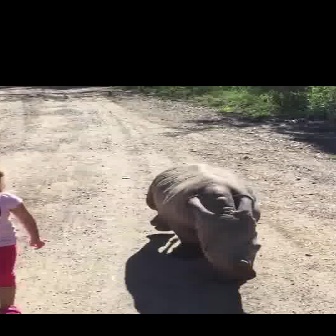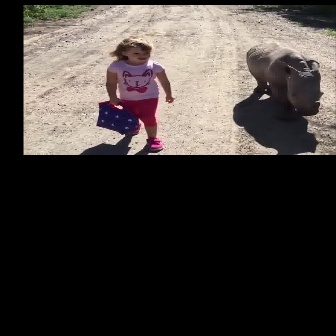
  Please identify the target specified by the bounding box [143,163,260,280] in the first image and locate it in the second image. Return the coordinates in [x_min,y_min,x_max,y_max] format.
Answer: [244,41,324,121]